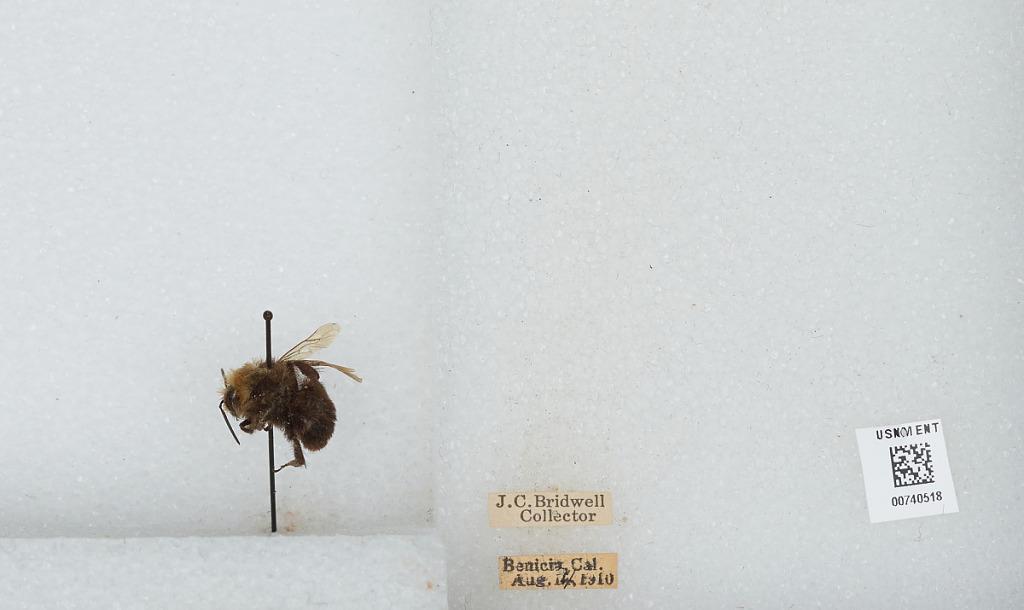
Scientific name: Bombus (Pyrobombus) vosnesenskii Radoszkowski
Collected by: J. Bridwell
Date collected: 1910-8-14
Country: United States
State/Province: California
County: Solano
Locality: Benicia
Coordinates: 38.0633, -122.156